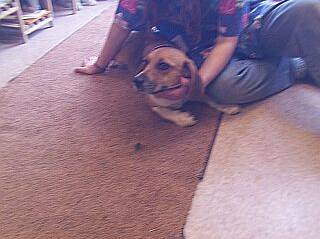
Label: dog